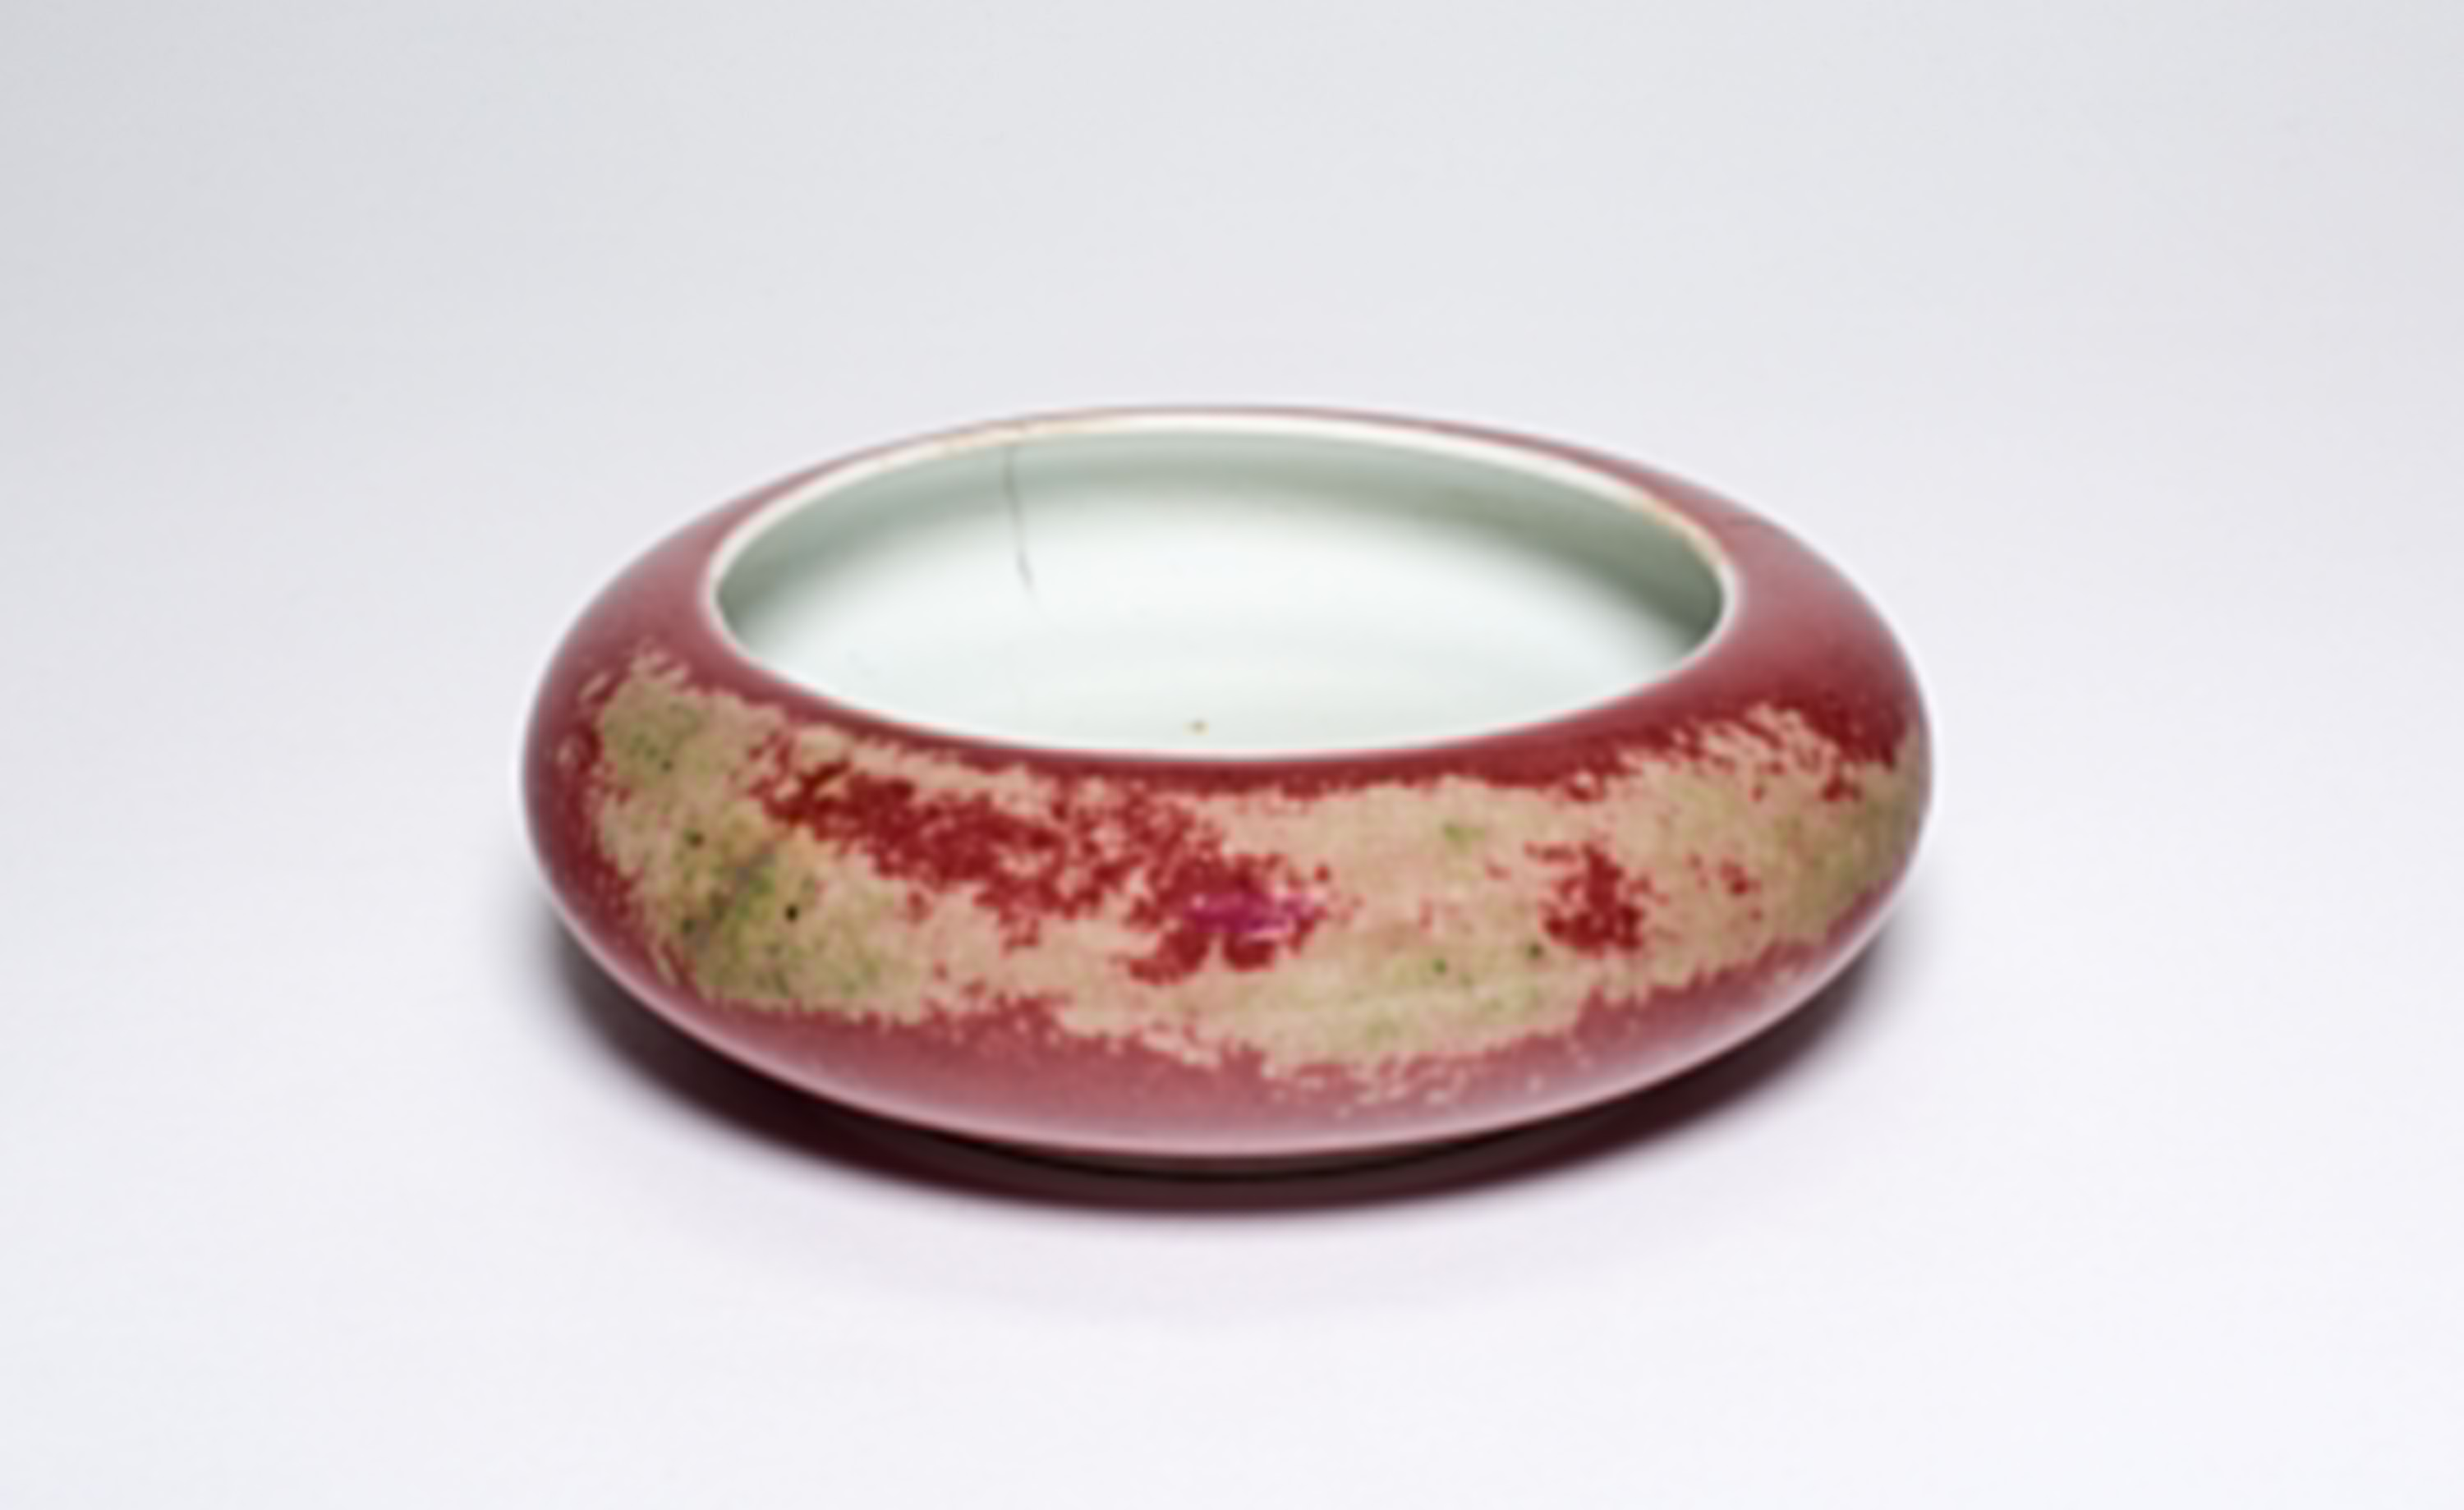
porcelain, pink, dishware, bowl, ceramic, tableware, magenta, earthenware, serveware, plate, bangle, teacup, saucer, pottery, platter